Alice Parker (Salem witch trials)

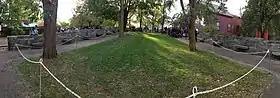
Witch Trials Memorial, Salem, Massachusetts.

On May 12, 1692, Alice Parker was charged with a number of additional acts of witchcraft, including casting away Thomas Westgate and bewitching Mary Warren's sister. Margaret Jacobs also said she had seen her in North field in an apparition. Alice denied all accusations, and said she wished the earth could open and swallow her. She also asked for mercy from God.